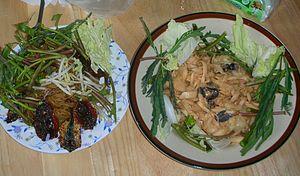
Sandoricum koetjape, « santol » ou « faux mangoustanier » est une espèce asiatique d'arbres du genre Sandoricum de la famille des Meliaceae.